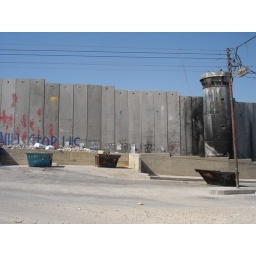
Sniper tower and grafitti-lined. The wall runs through Bethlehem, separating people in Aida Camp from their farmland and olive trees